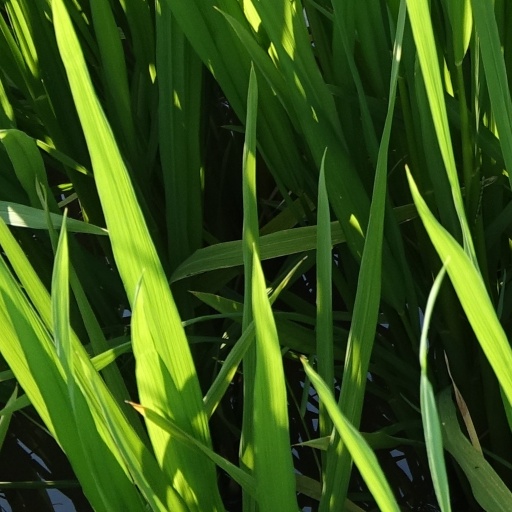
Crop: rice